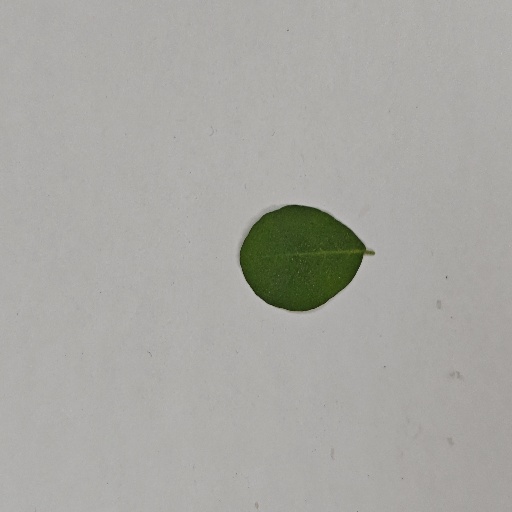
Species: Sojina
Leaf condition: Healthy Leaf